Farewell Discourse

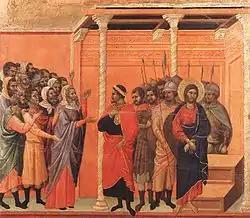
Jesus (on the right) being accused by the Pharisees, the day after the Last Supper, by Duccio

In Jesus prepares his disciples for conflict and hatred by the world, reminding them he had also faced adversity: